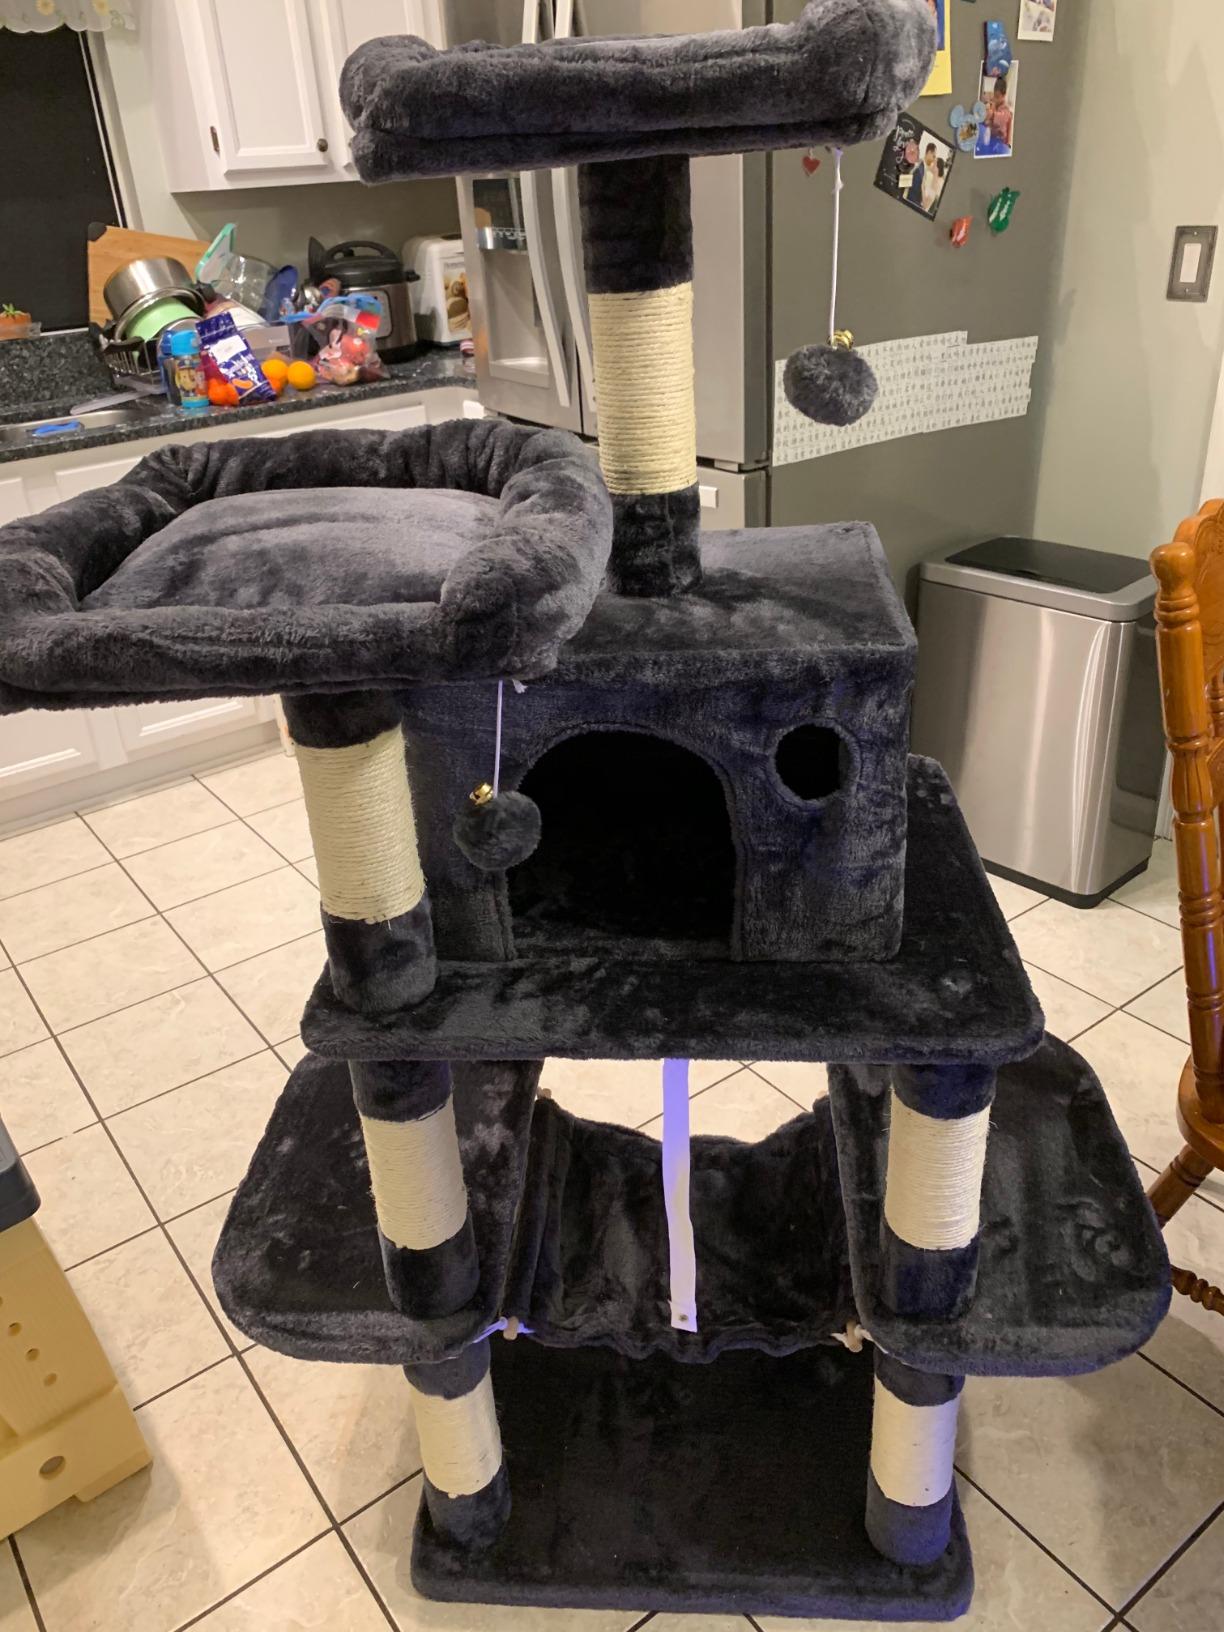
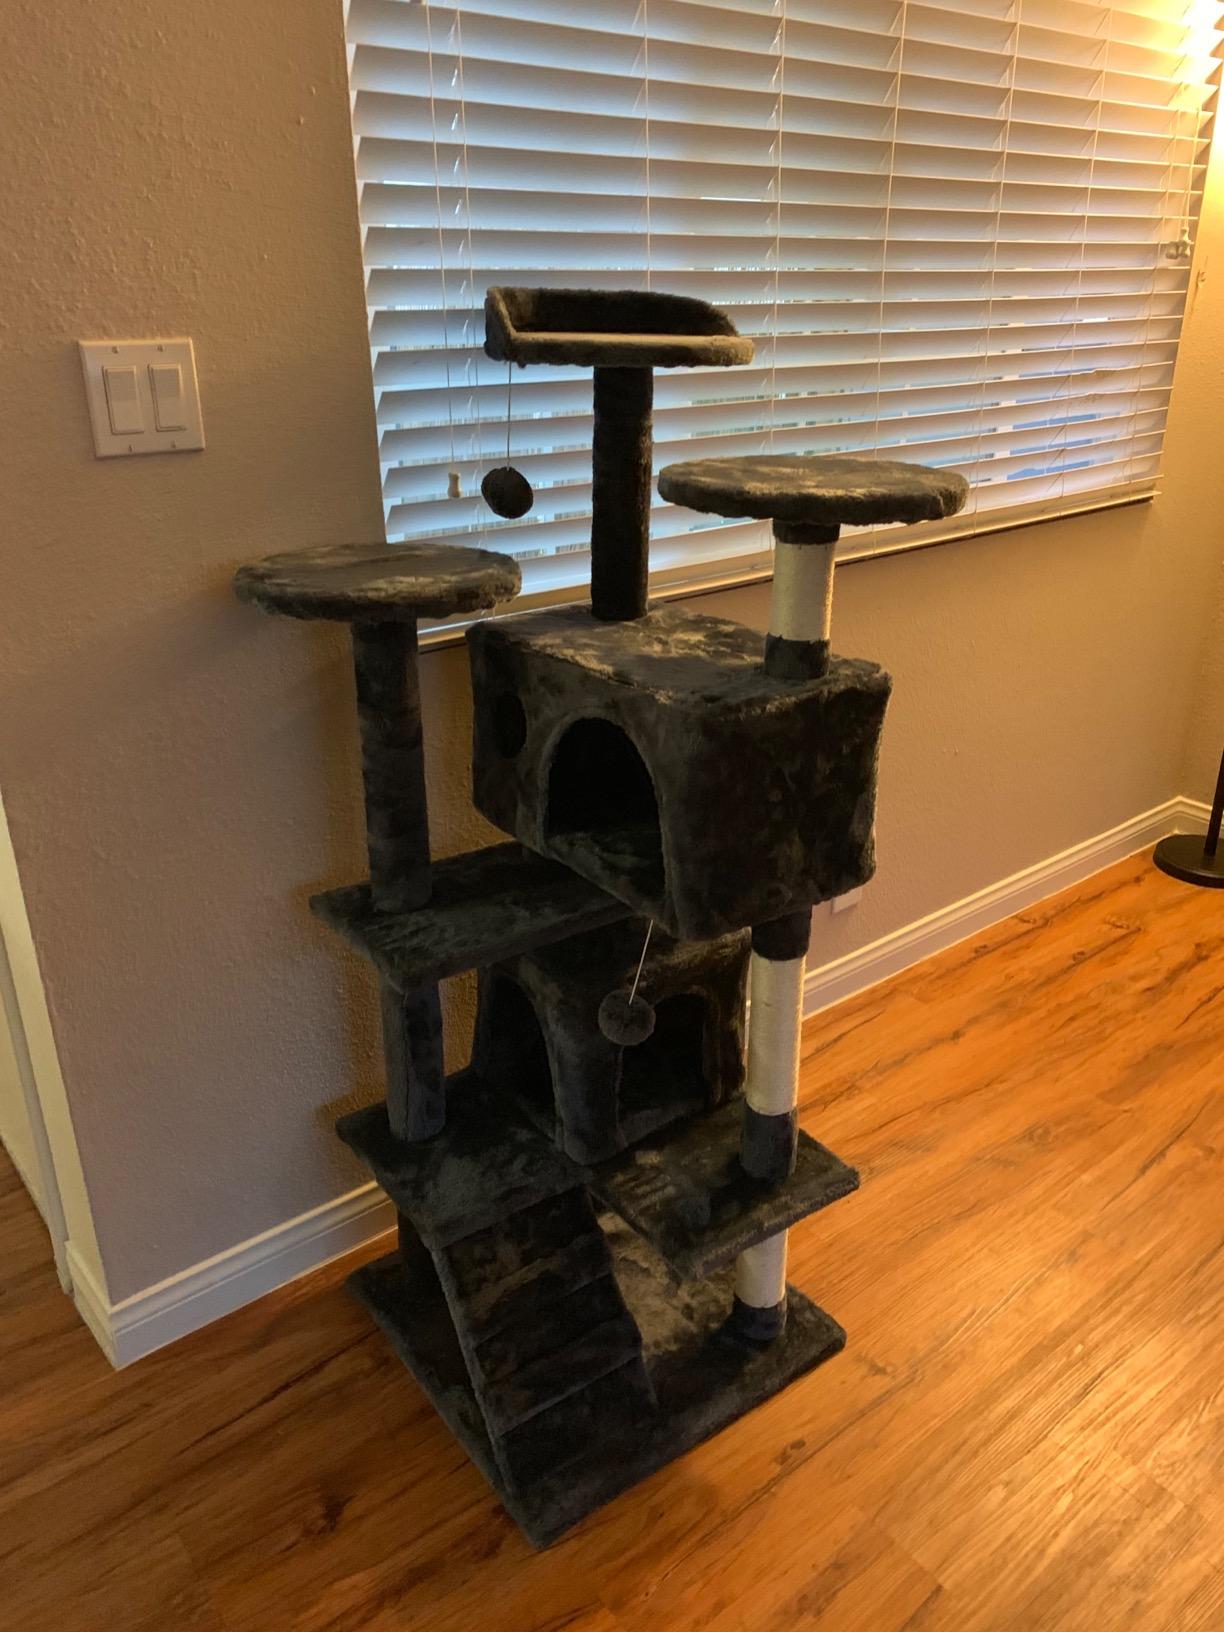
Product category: items_cat tree
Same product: no